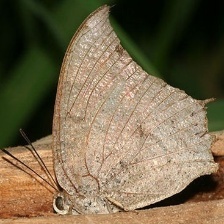
Species: TROPICAL LEAFWING